Navy Reserve Merchant Marine Insignia

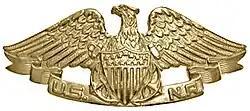
Naval Reserve Merchant Marine Insignia

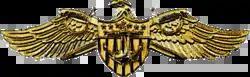
Strategic Sealift Officer Warfare Insignia

Naval Reserve Merchant Marine Insignia was a breast insignia of officers in the United States Merchant Marine who also served in the United States Navy or United States Navy Reserve. The insignia was replaced by the Strategic Sealift Officer Warfare Insignia (SSOWI) in June 2011, per OPNAVINST 1534.1D.